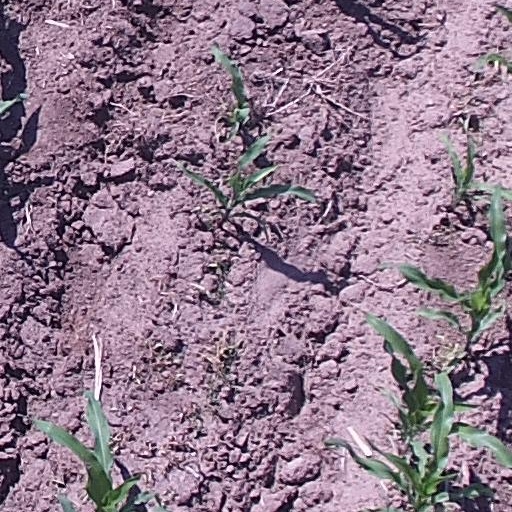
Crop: maize; corn